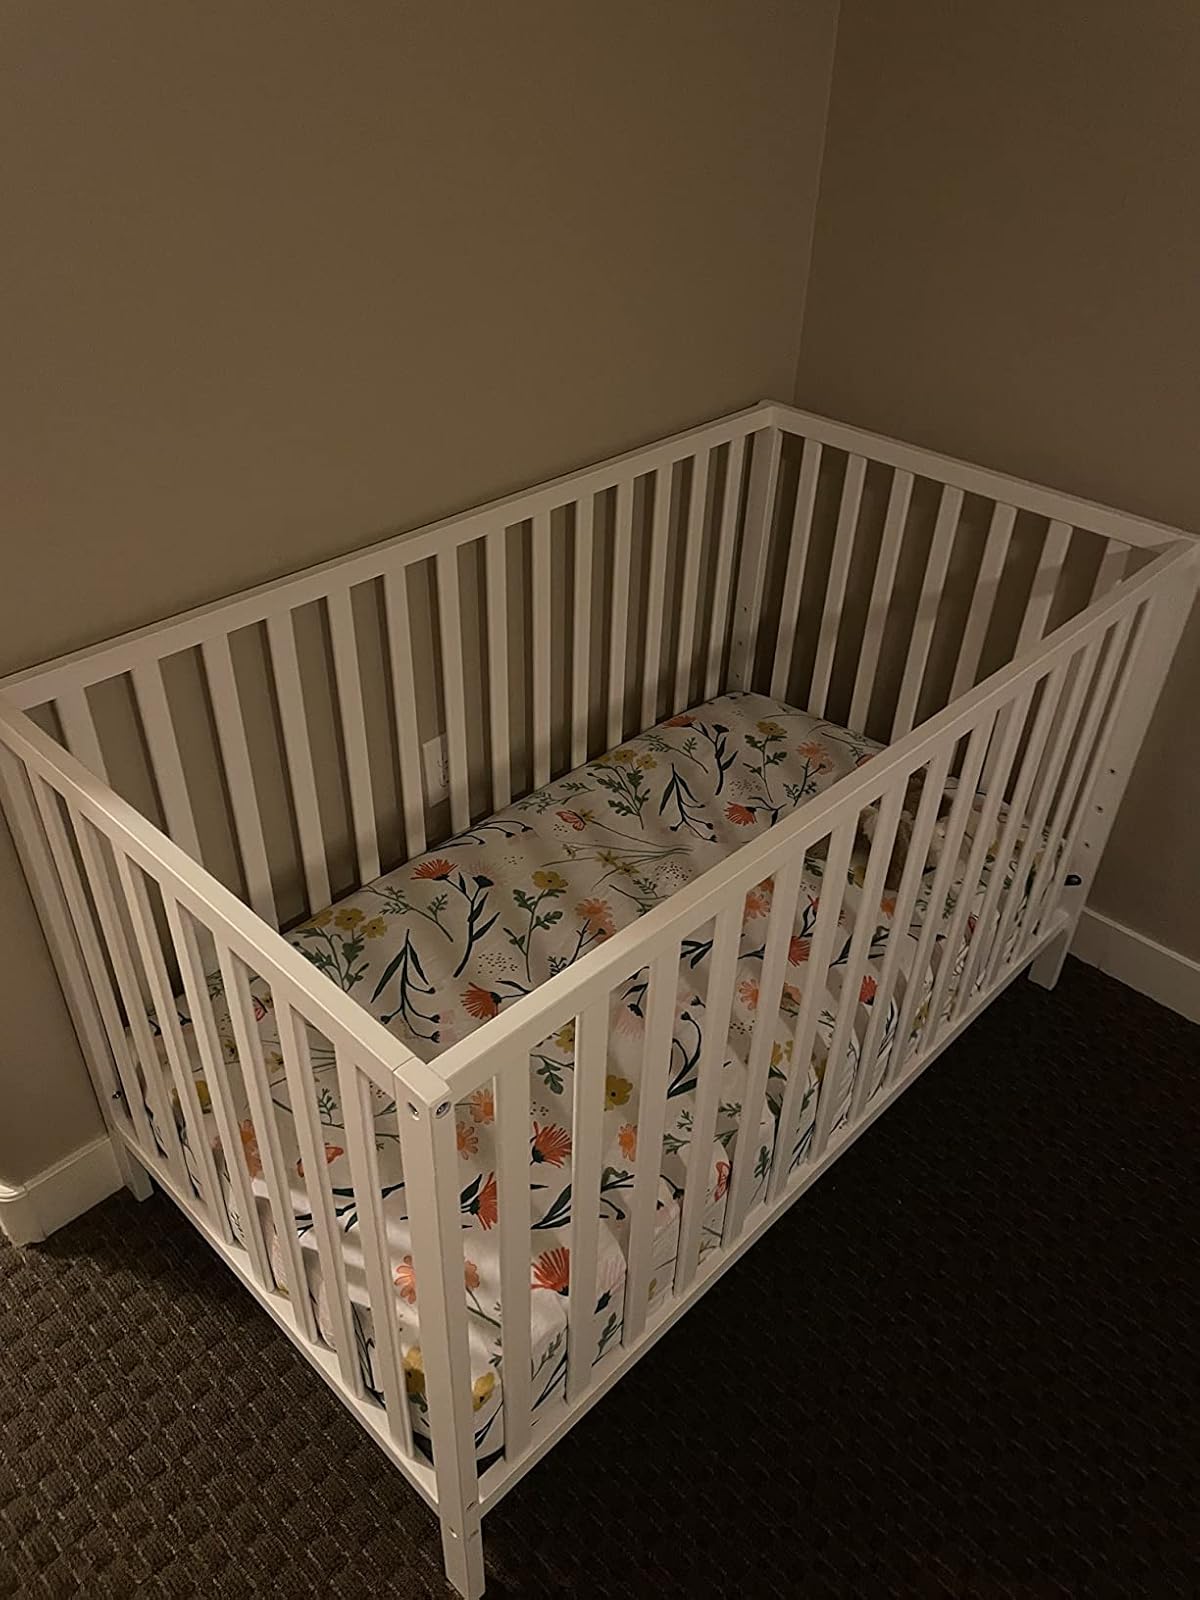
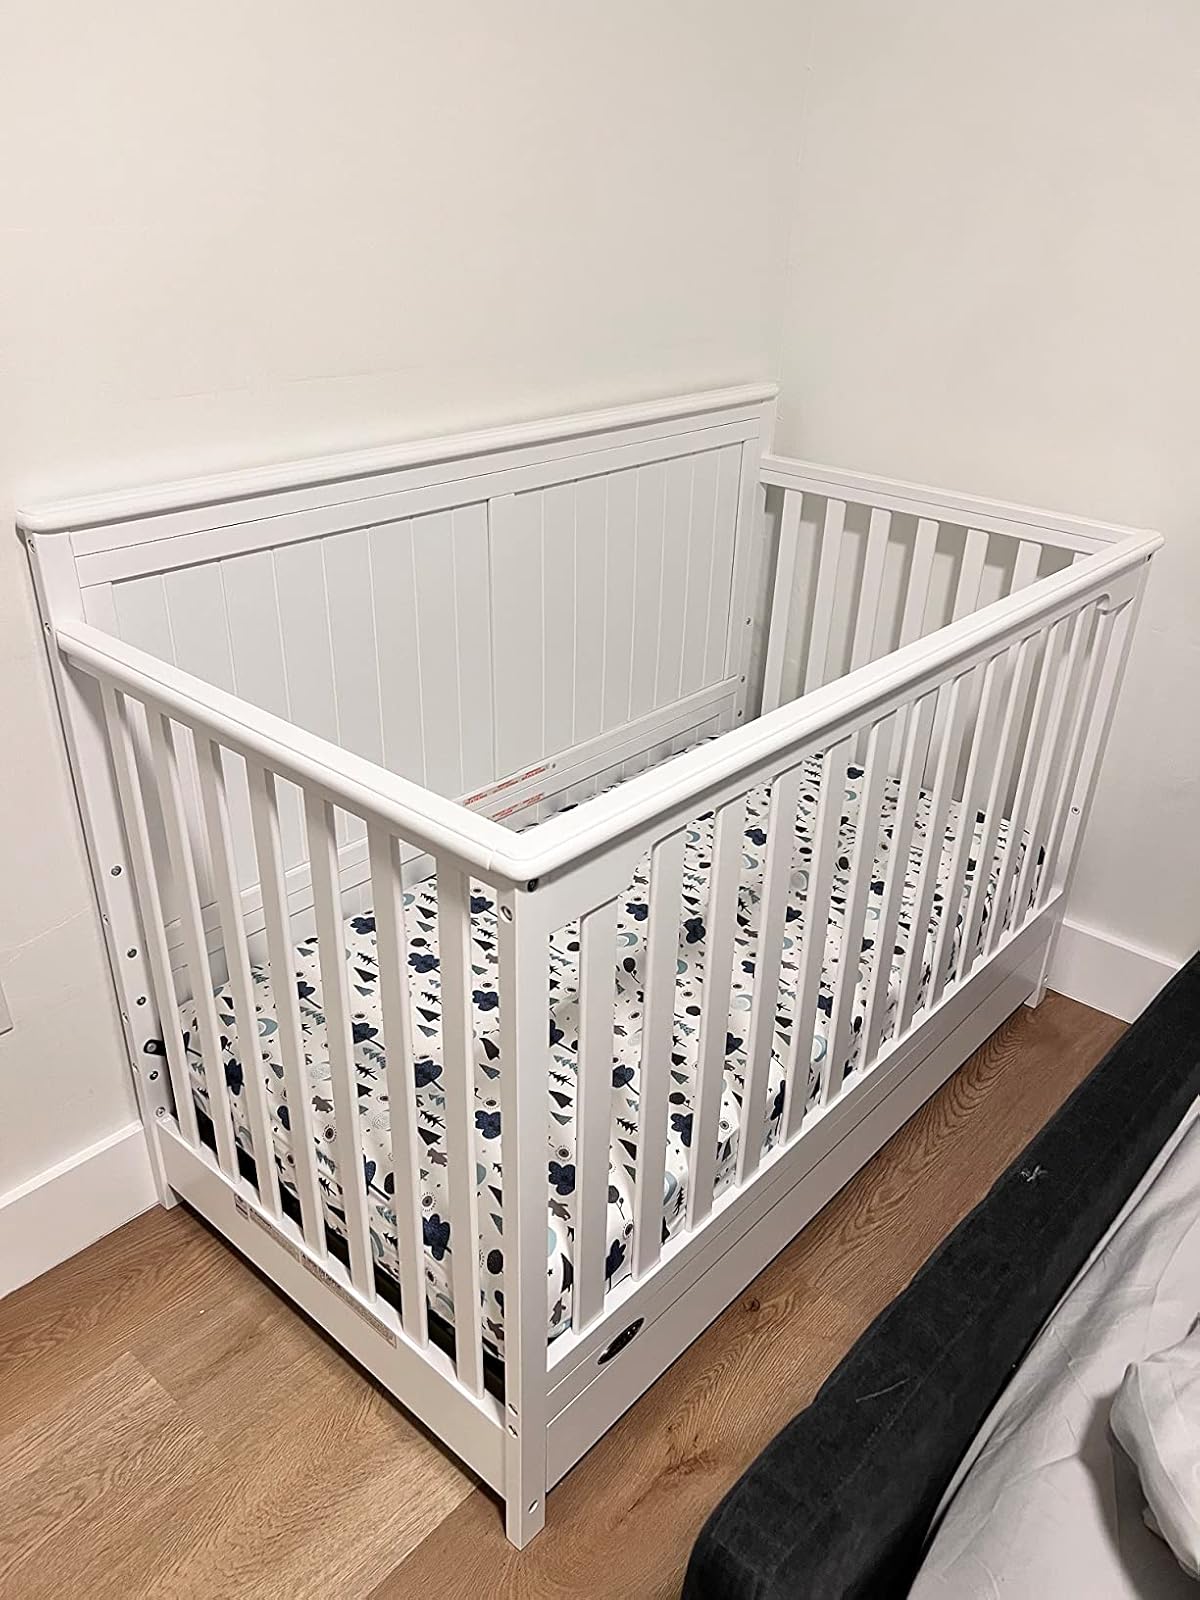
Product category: products_crib
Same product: no